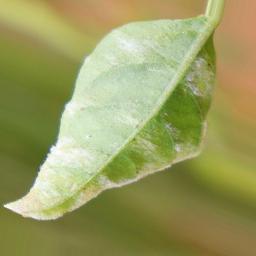
Label: powdery mildew